Vasyl Durdynets

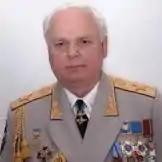
Durdynets in 1999

Major General Vasyl Vasylovych Durdynets (born 27 September 1937) is a Ukrainian politician and diplomat. He served as Acting Prime Minister of Ukraine during a short period in July 1997.